Existential clause

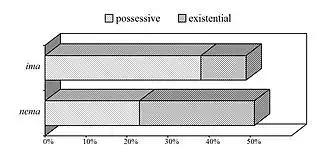
Frequency of "habere" in Serbo-Croatian

Many languages form existential clauses without any particular marker by simply using forms of the normal copula verb (the equivalent of English "be"), the subject being the noun (phrase) referring to the thing whose existence is asserted. For example, the Finnish sentence , meaning "There are boys in the yard", is literally "On the yard is boys". Some languages have a different verb for that purpose: Swedish has , literally "It is found boys on the yard". On the other hand, some languages do not require a copula at all, and sentences analogous to "In the yard boys" are used. Some languages use the verb "have"; for example Serbo-Croatian is literally "In the yard has boys".